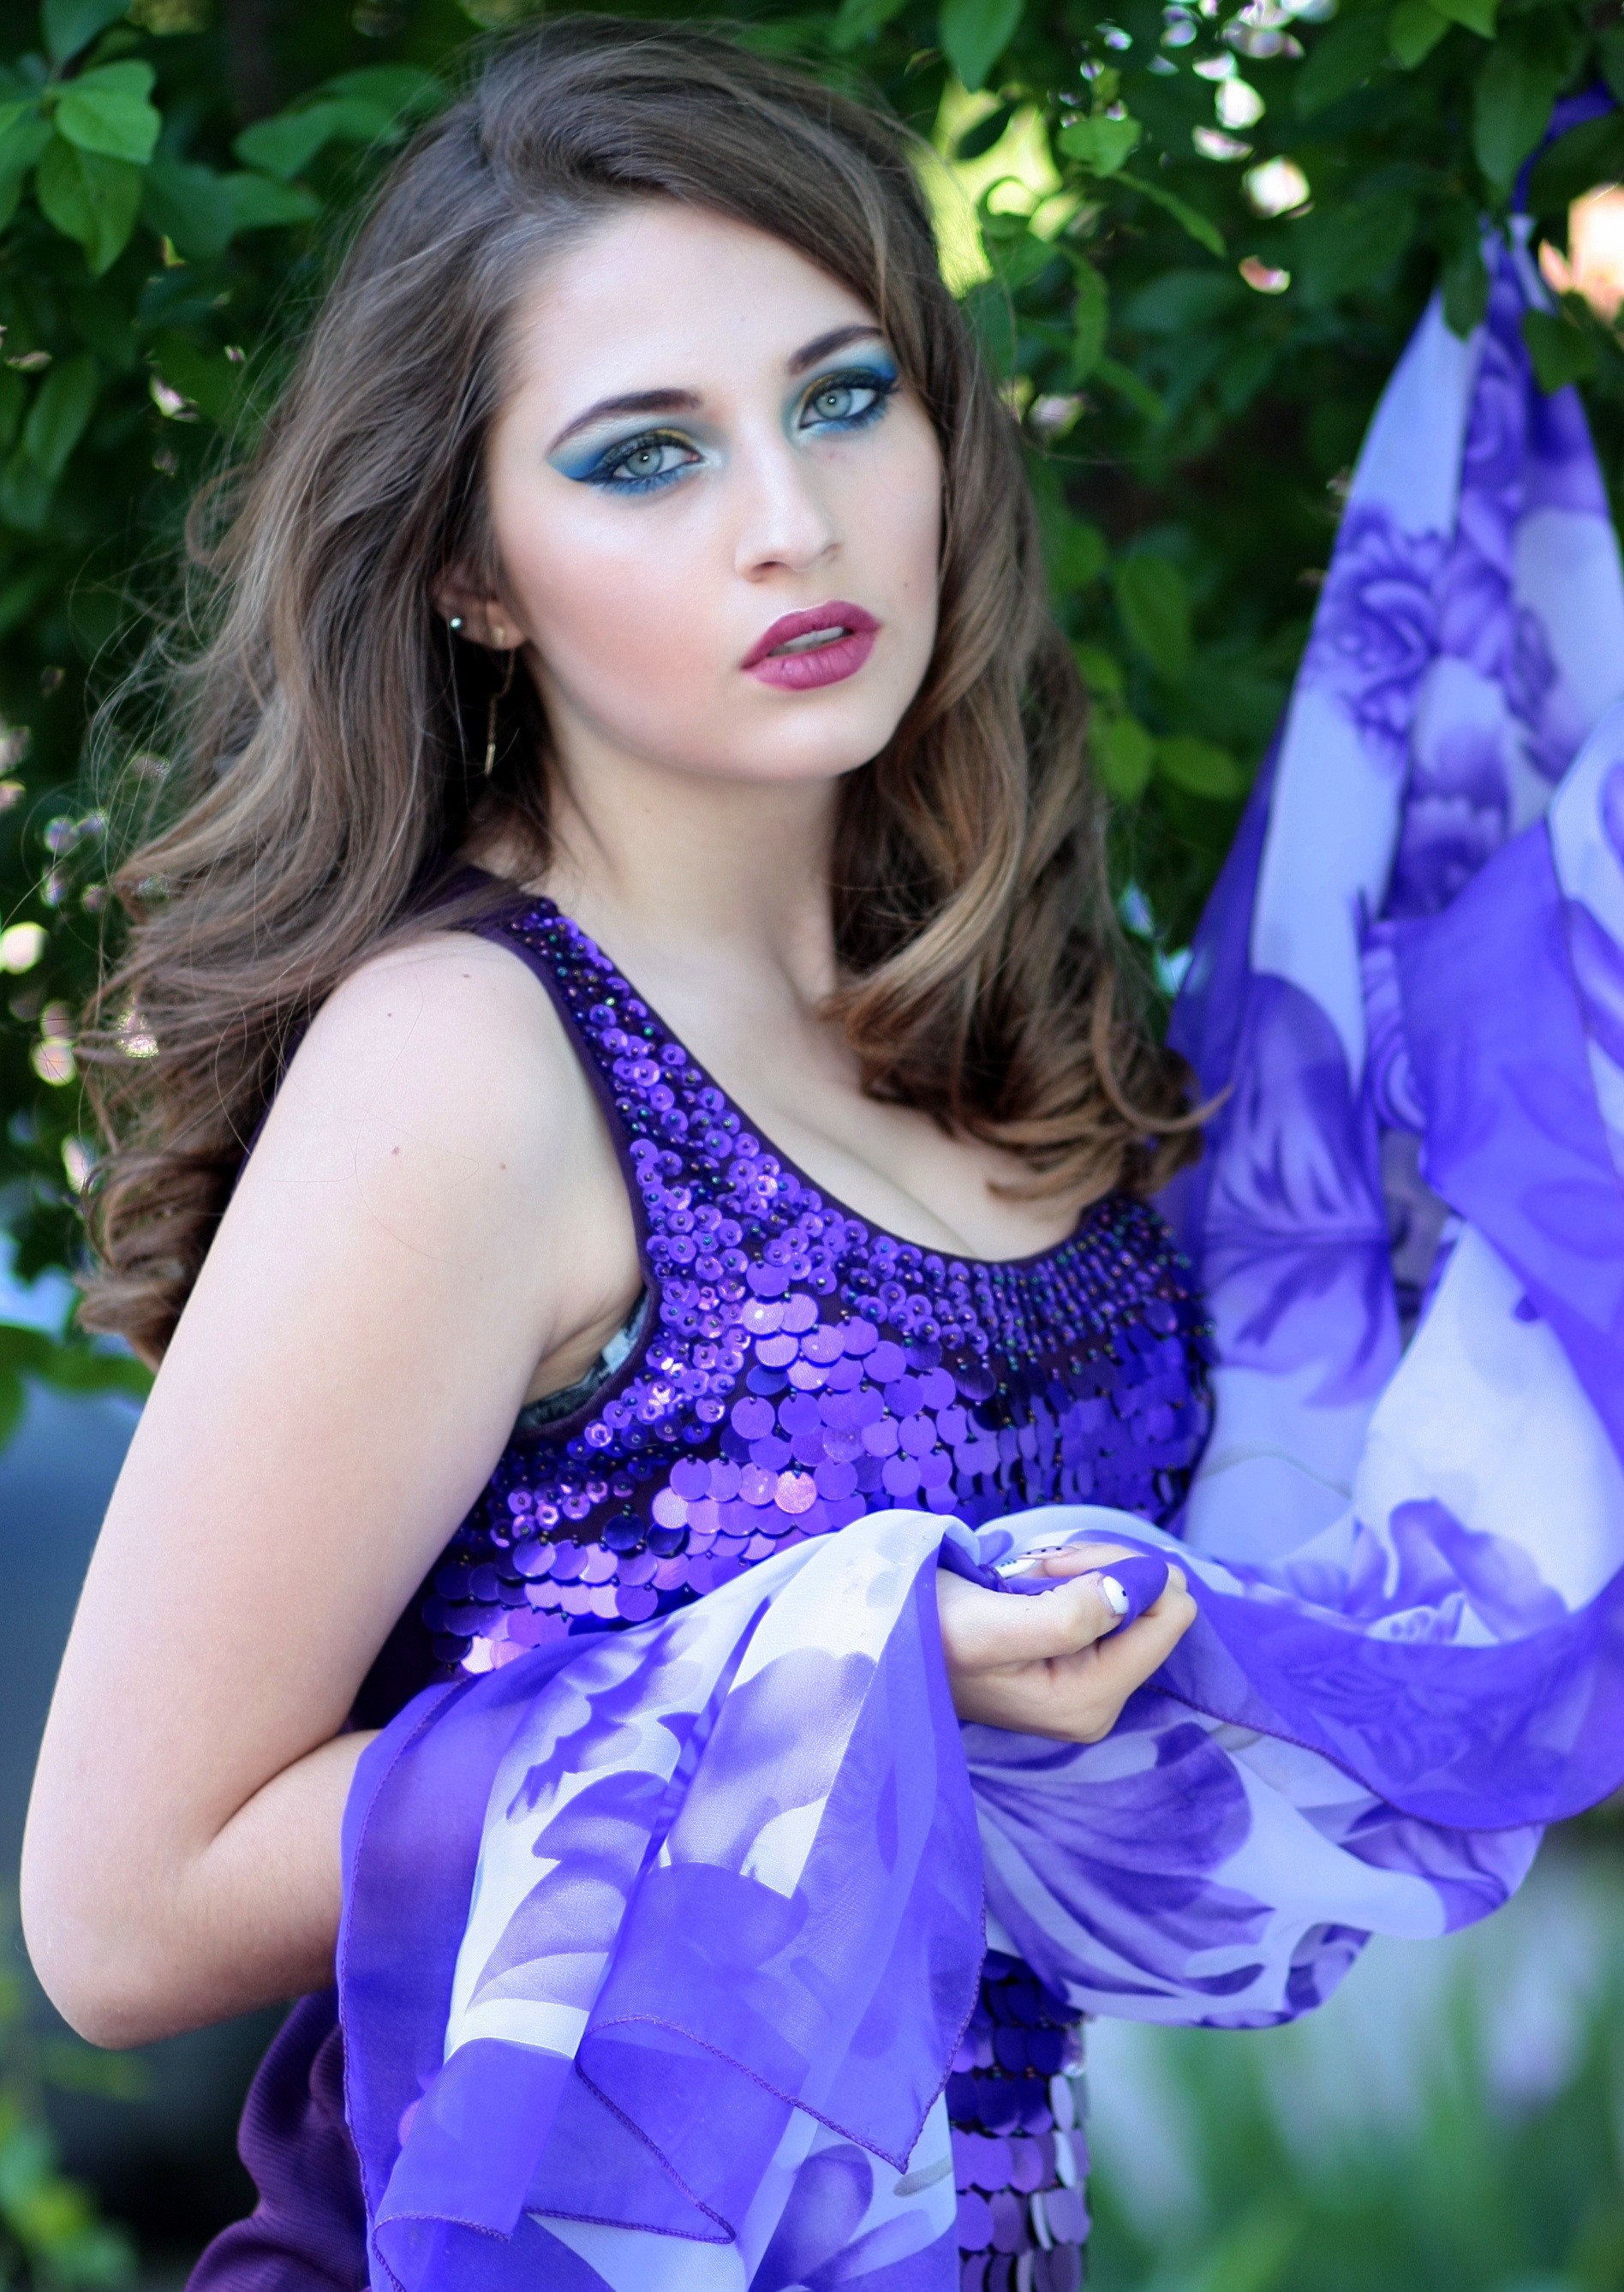
girl, photography, flower, purple, portrait, model, fashion, blue, clothing, lady, blonde, scarf, long hair, dress, eye, beauty, blue eyes, abdomen, photo shoot, brown hair, mov, portrait photography